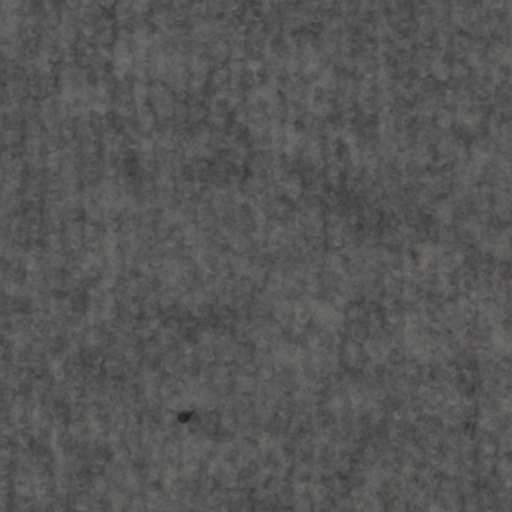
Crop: wheat